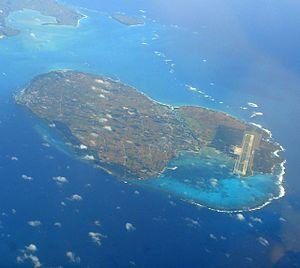
Irabu-jima est une île du Japon, une des îles Miyako dans l'archipel Sakishima.